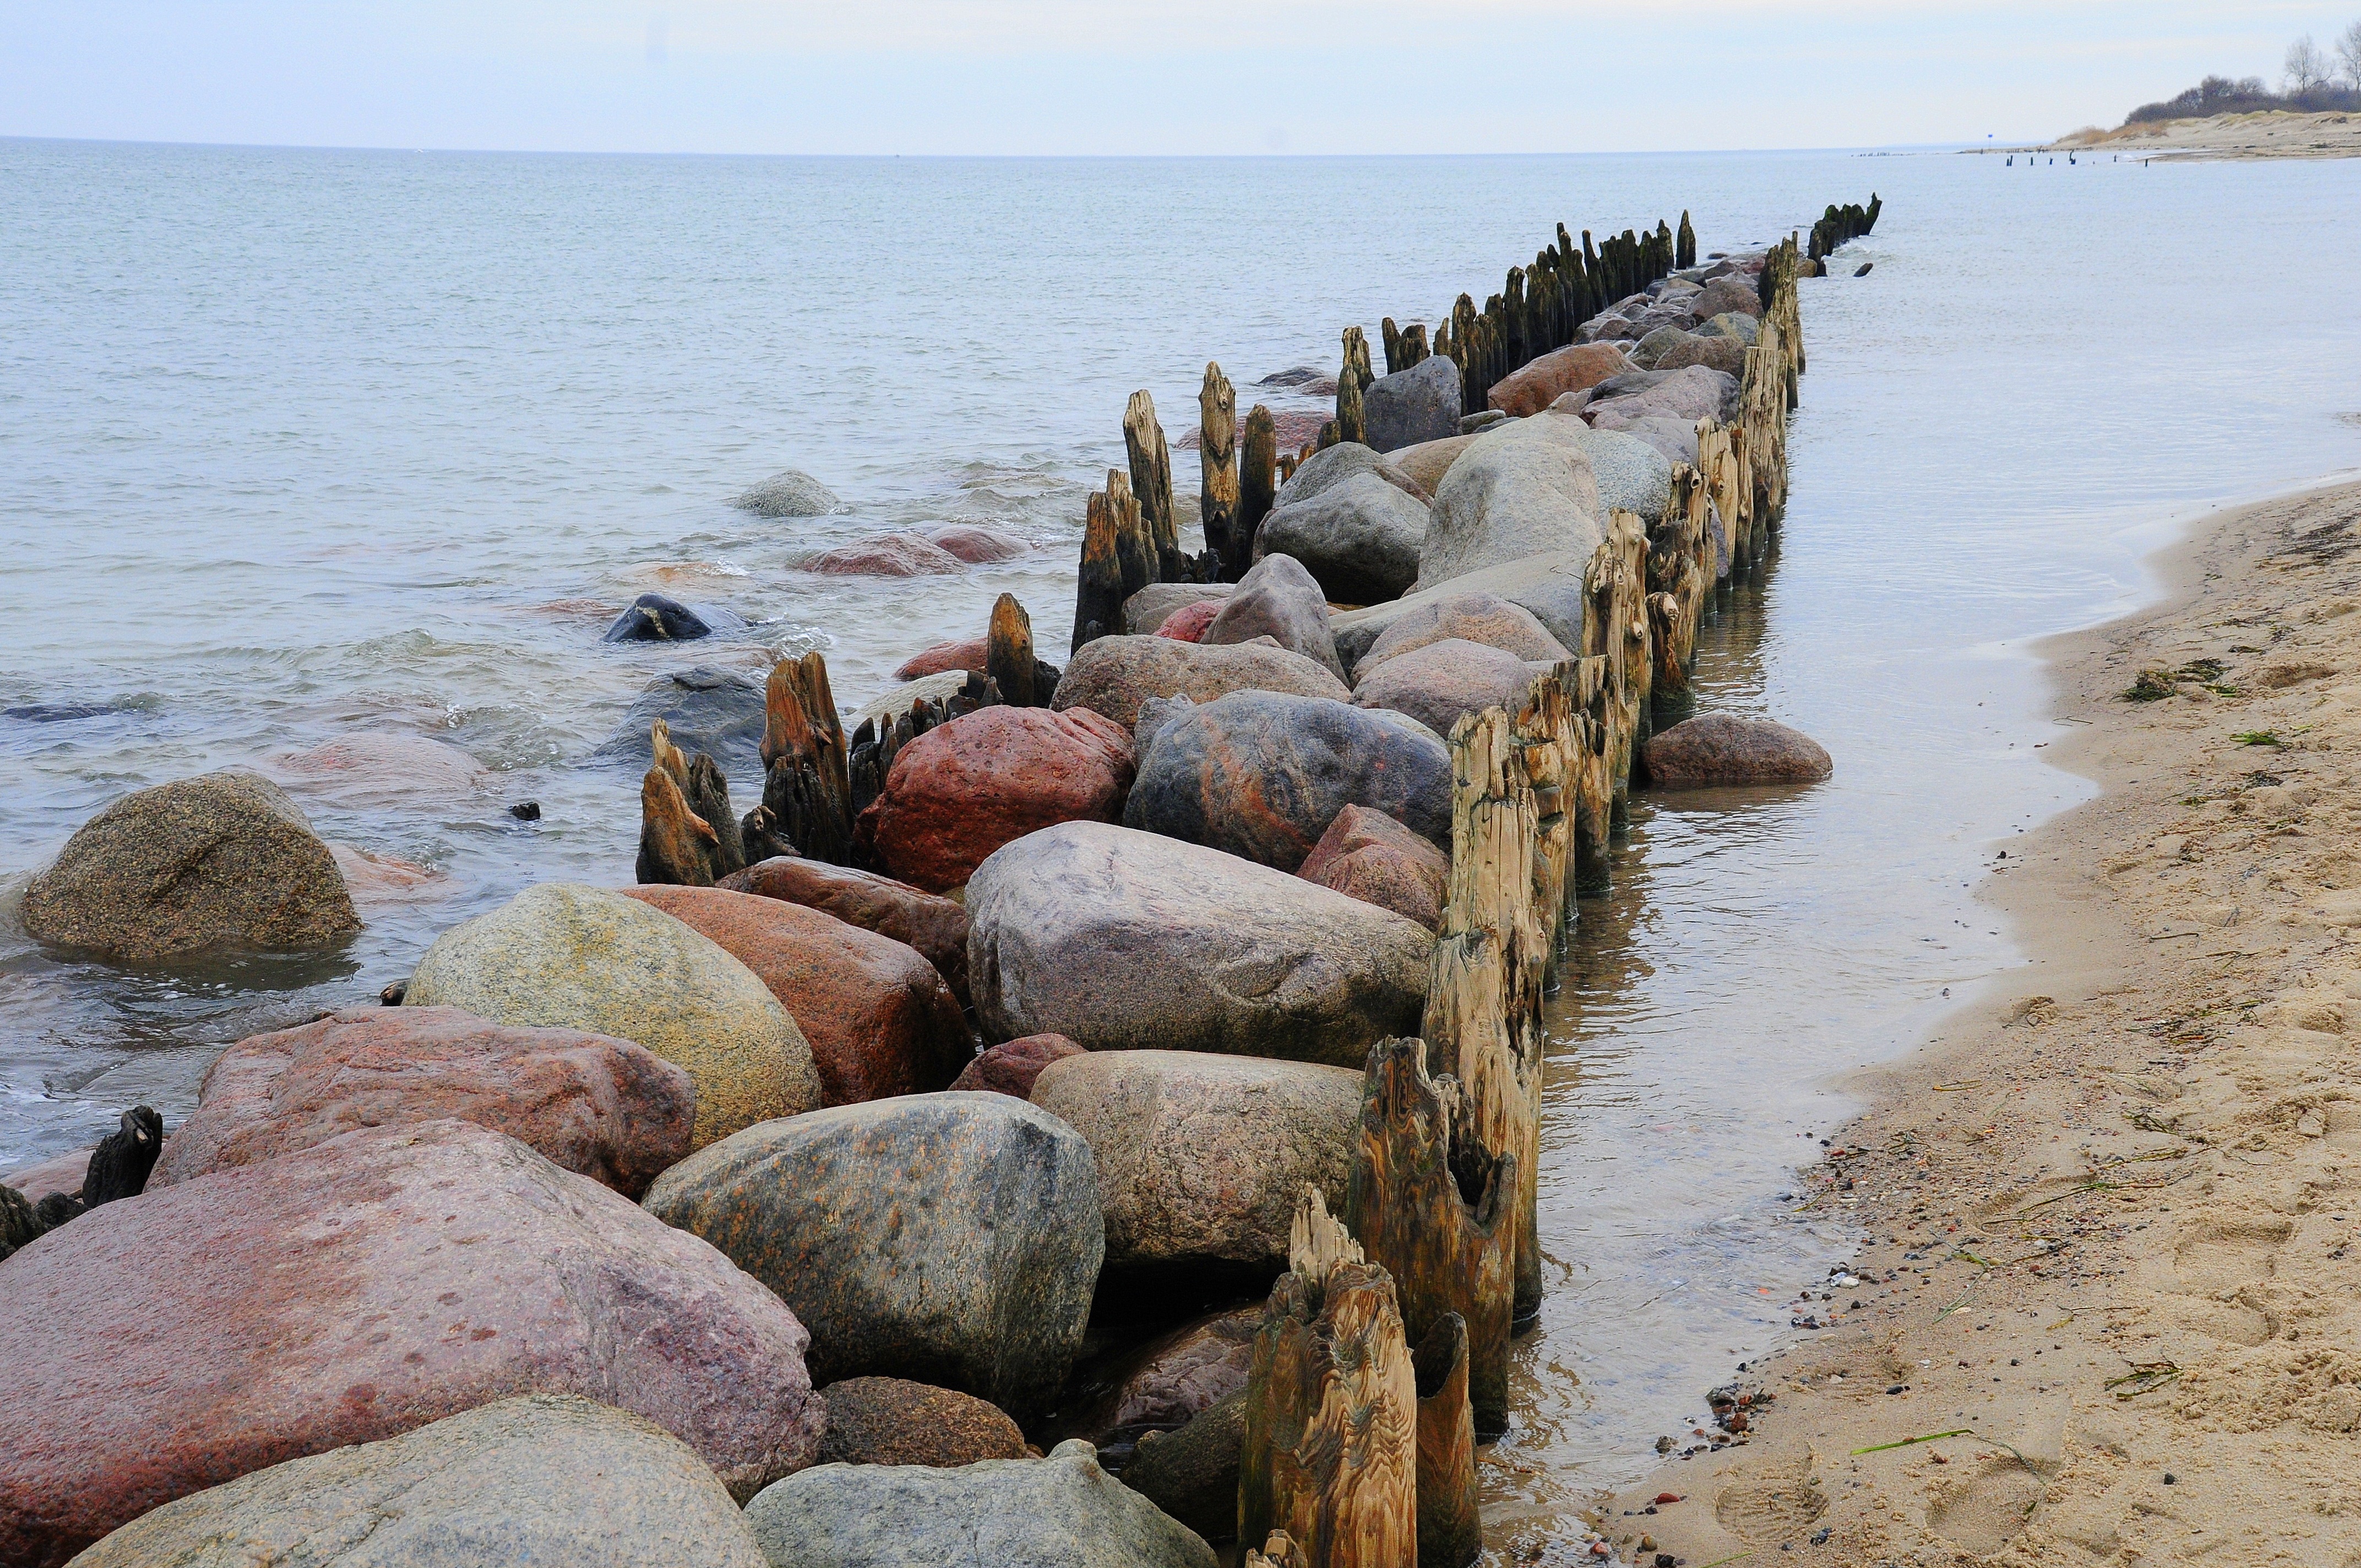
beach, sea, coast, water, sand, rock, ocean, shore, wave, vacation, cove, bay, port, material, body of water, stones, mole, breakwater, cape, baltic sea, beach water, wind wave